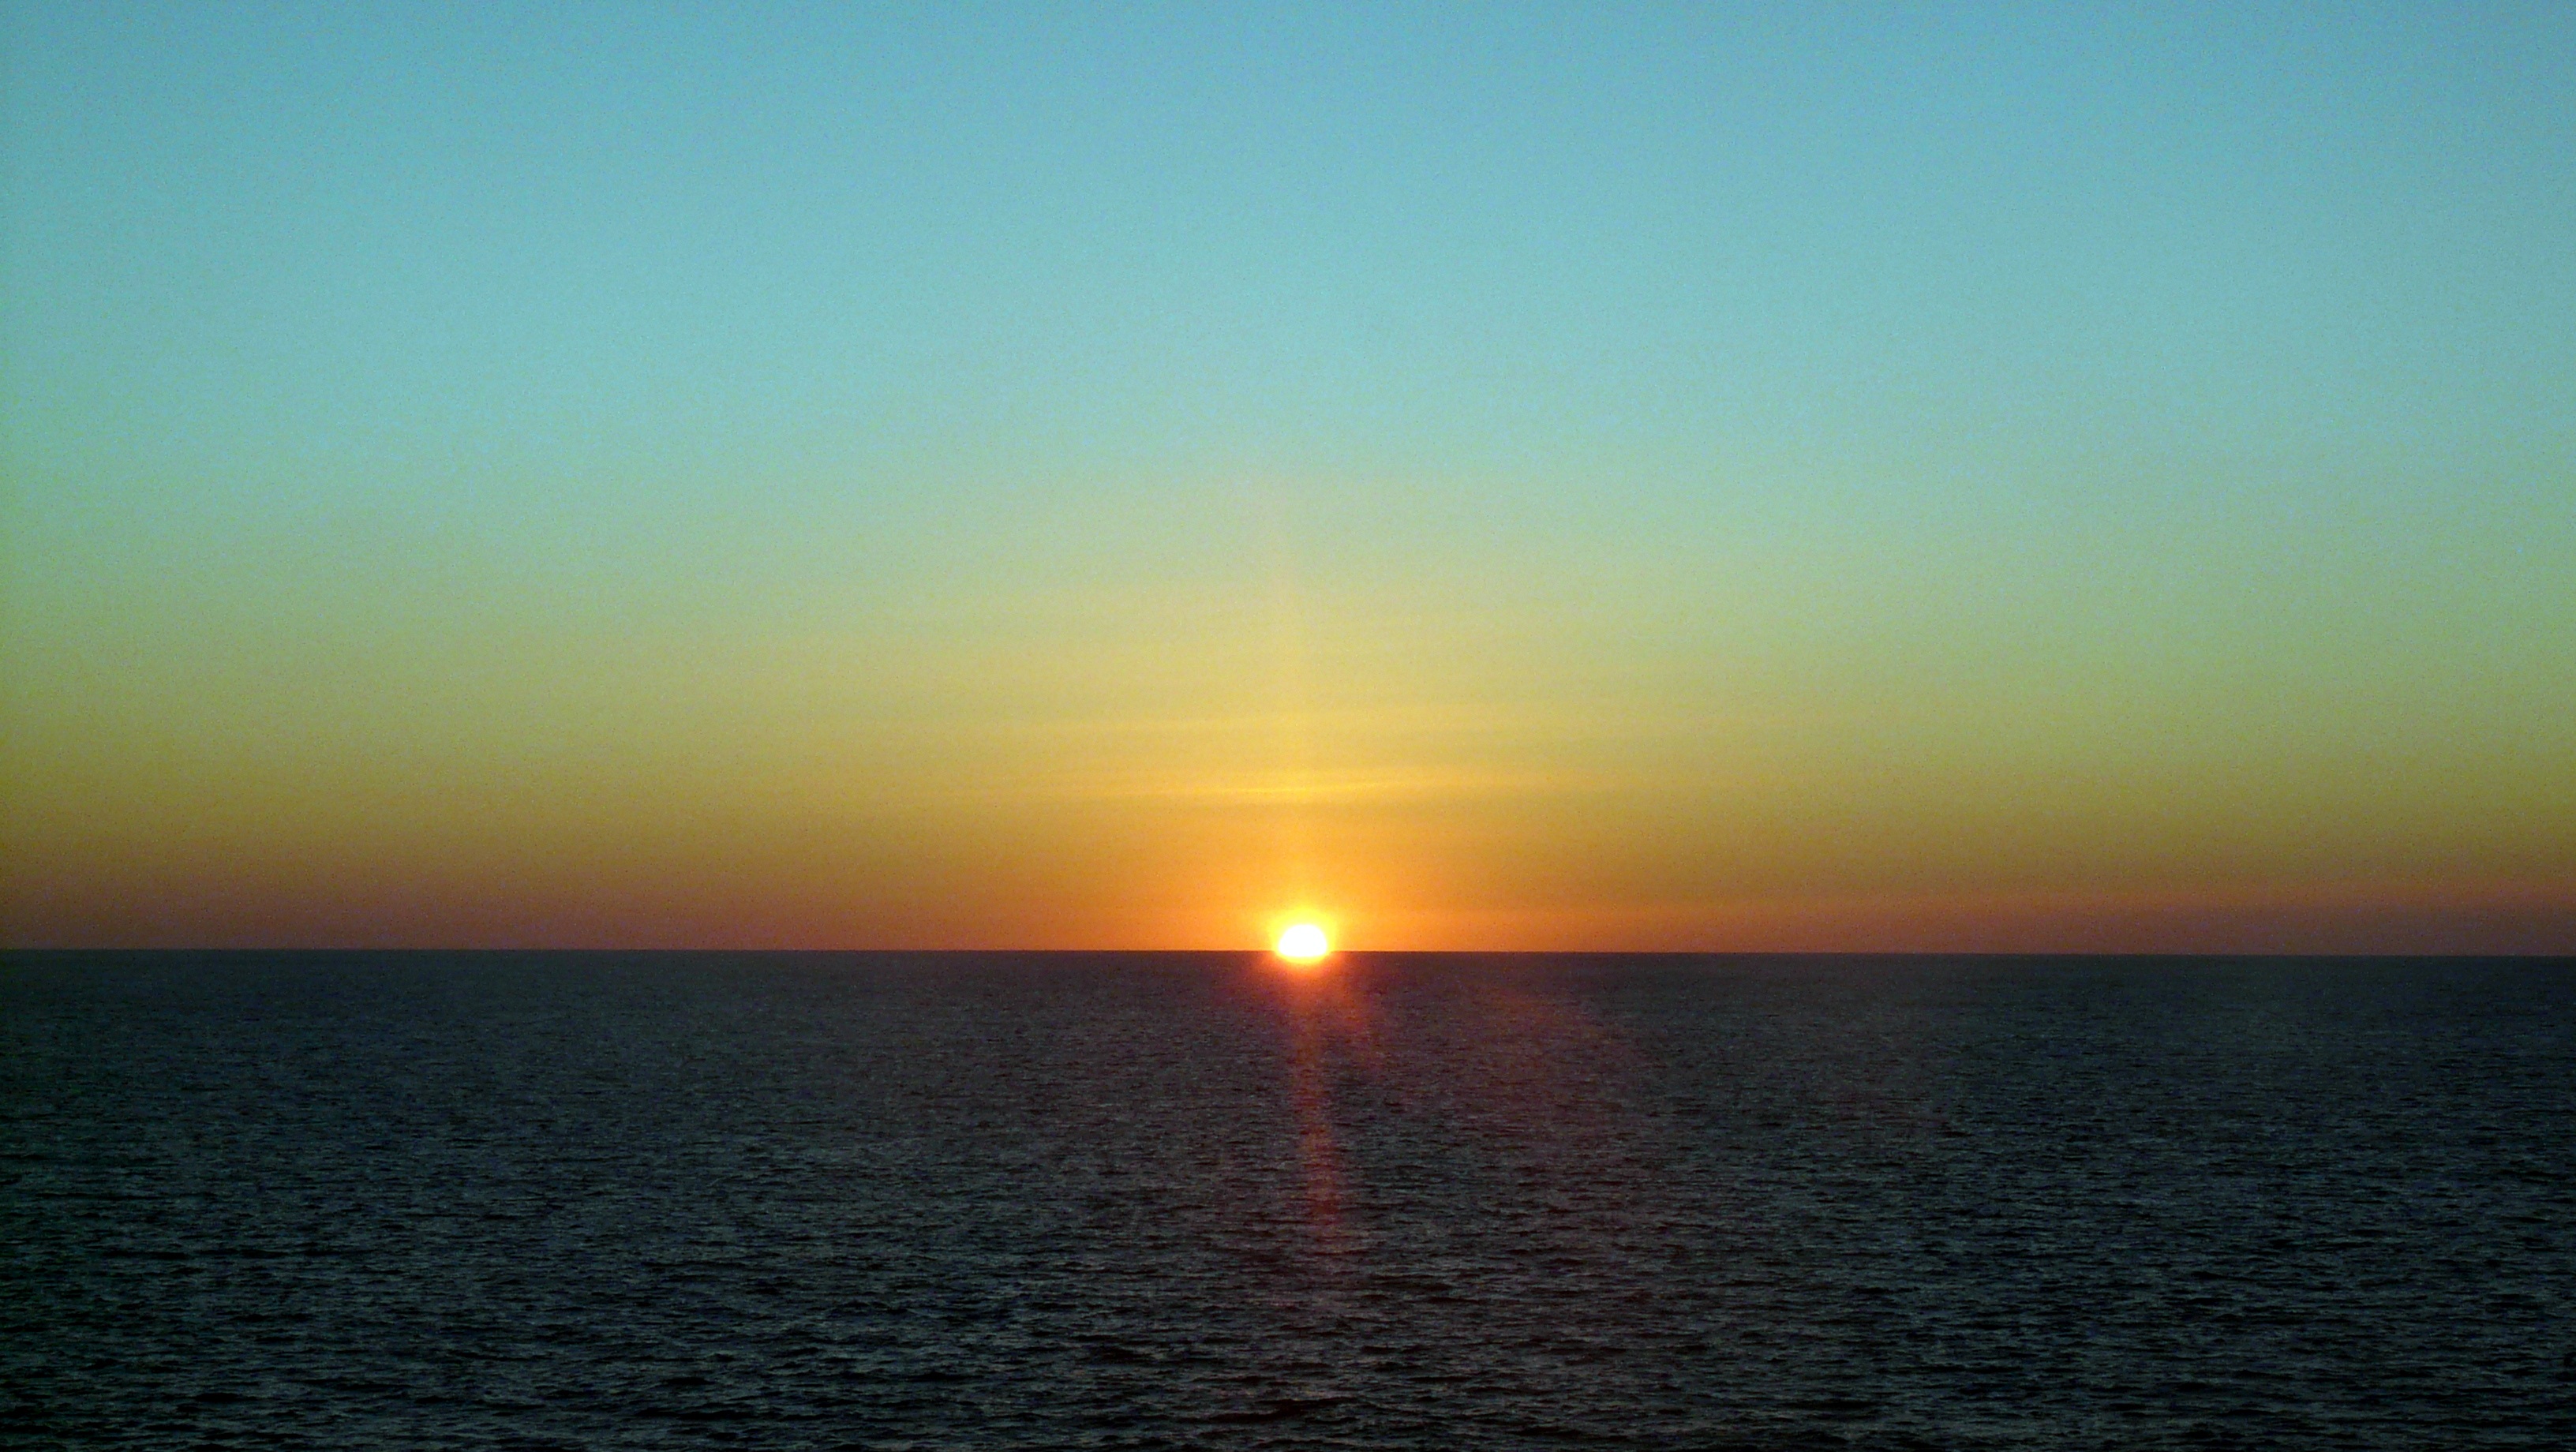
sea, coast, ocean, horizon, sky, sun, sunrise, sunset, sunlight, morning, dawn, dusk, mediterranean, mood, abendstimmung, afterglow, red sky at morning